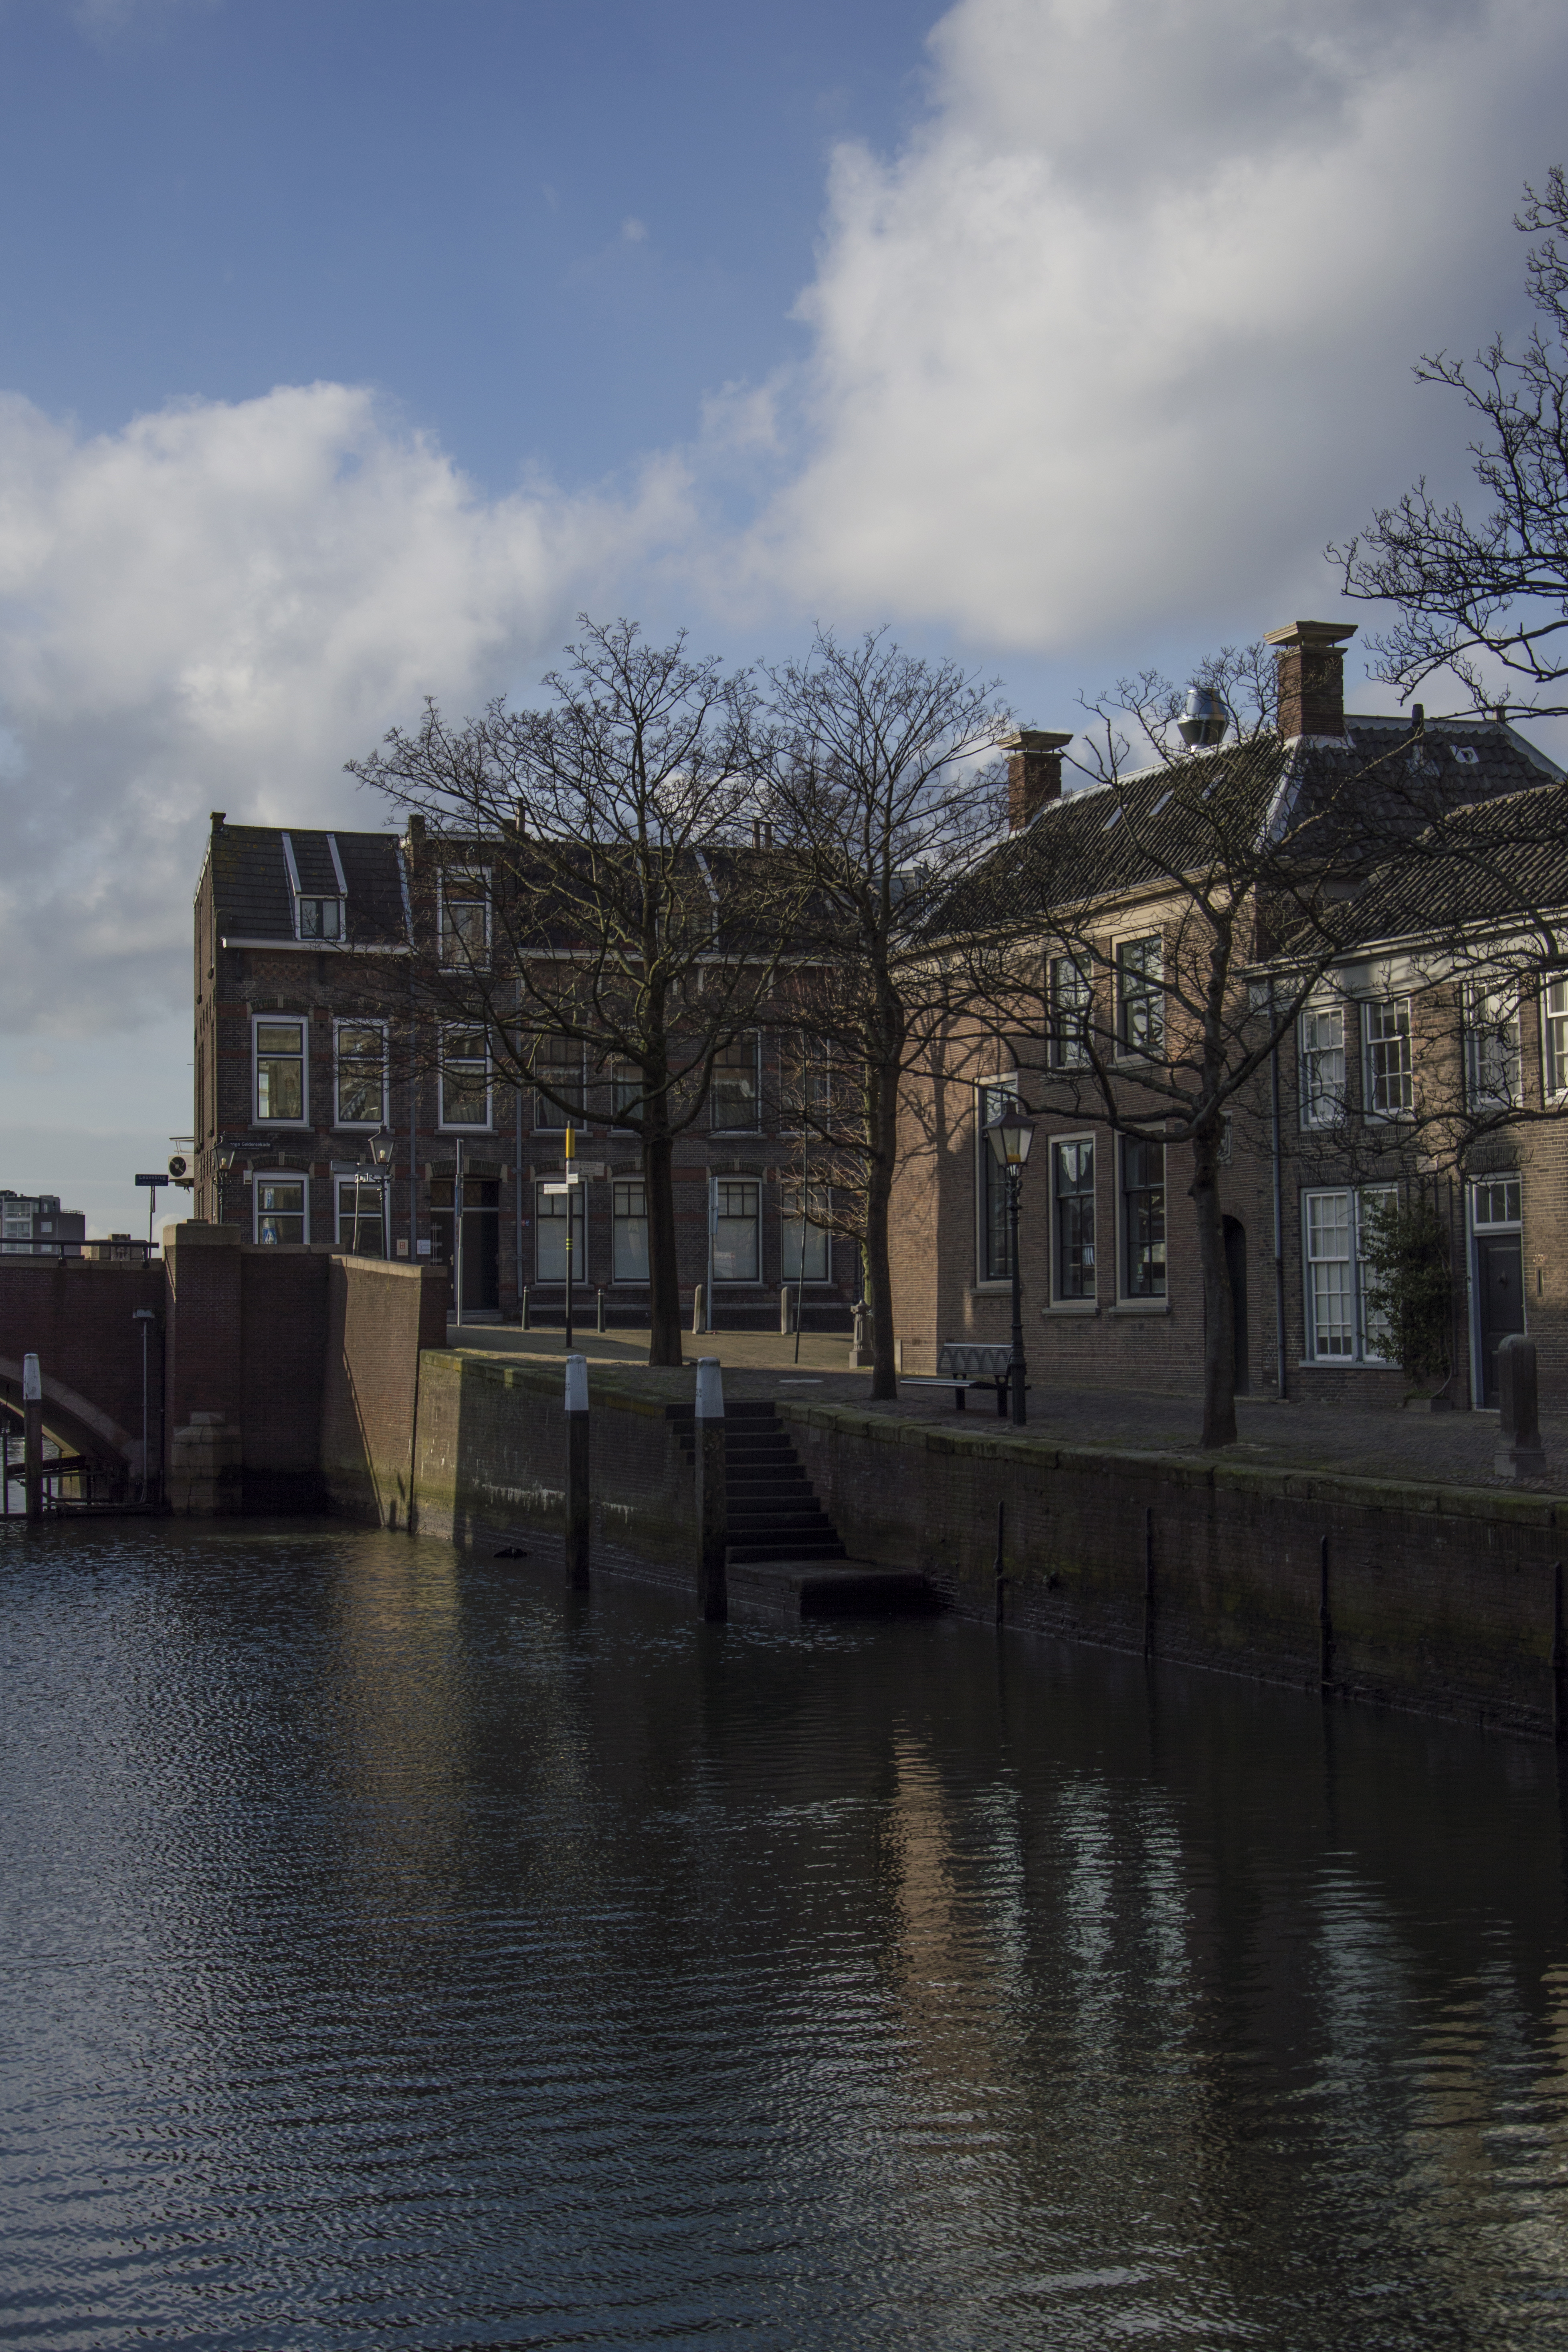
water, outdoor, winter, dock, architecture, boat, photography, building, urban, river, canal, photo, cityscape, evening, reflection, vehicle, nikon, historic, waterway, body of water, holland, nederland, netherlands, dutch, outdoorphotography, picture, photograph, fotos, foto, fotografie, urbanphotography, trap, gracht, paulvandevelde, pdvandevelde, padagudaloma, landschapsfotografie, dordrecht, stadsfotografie, nederlandinfotos, historisch, stadswandeling, architectuur, pvdvfotografie, pdvandeveldedordrecht, diep, rondjedordt, dedordtevaer, pottenkade, dutchphotography, nederlandsefotografie, dutchphotogaraphy, totallydutch, fotografienederland, hollandsefotografie, fotografieholland, dordtmonumenteel, fotosdordrecht, fotosvandordrecht, erfgoedcentrumdiep, openmonumentendag, fotovandeweek, dordrechtmonumenteel, fluisterboot, langegeldersekade, landform, urban area